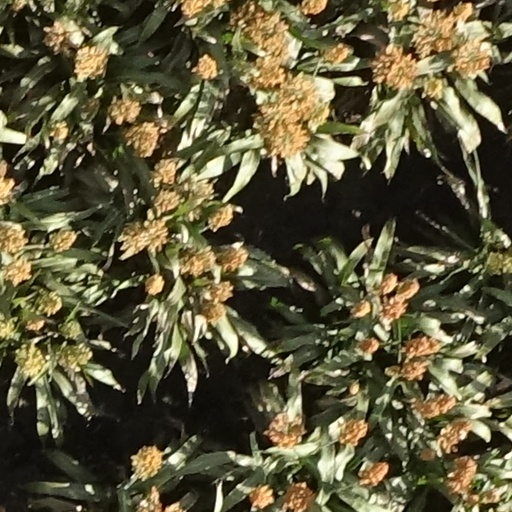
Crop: sorghum